Philip Sidney

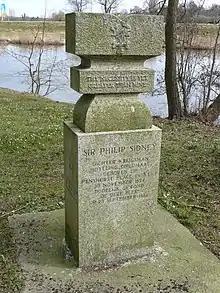
Memorial for Sir Philip Sidney at the spot where he was fatally injured

Later that year, he joined Sir John Norris in the Battle of Zutphen, fighting for the Protestant cause against the Spanish. During the battle, he was shot in the thigh and died of gangrene 26 days later, at the age of 31. One account says this death was avoidable and heroic. Sidney noticed that one of his men was not fully armoured. He took off his thigh armour on the grounds that it would be wrong to be better armored than his men. As he lay dying, Sidney composed a song to be sung by his deathbed. According to the story, while lying wounded he gave his water to another wounded soldier, saying, "Thy necessity is yet greater than mine". This became possibly the most famous story about Sir Philip, intended to illustrate his noble and gallant character.